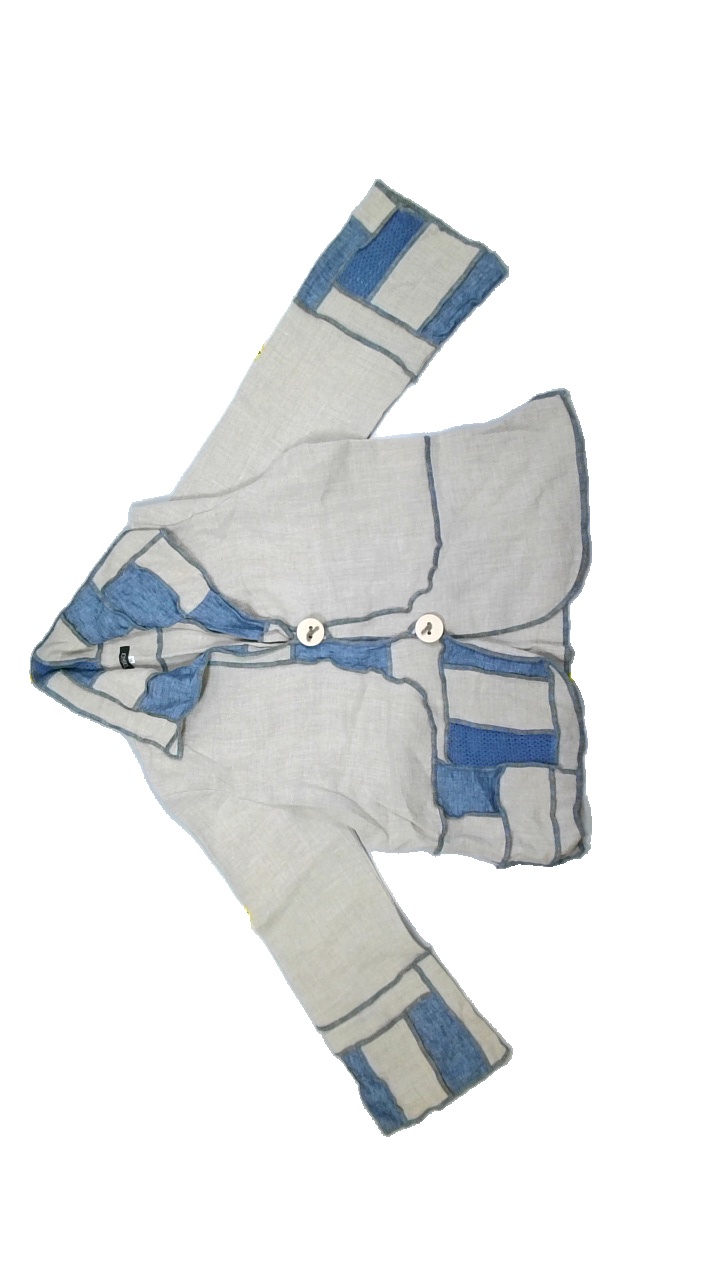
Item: Blazer (Ladies)
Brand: Jaskar
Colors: Beige, Blue
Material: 100% cotton
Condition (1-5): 5
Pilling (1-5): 5
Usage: Reuse
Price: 150-250